Fourth cabinet of Napoleon III

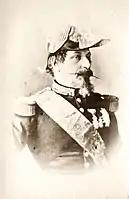
Napoleon III

The Fourth cabinet of Napoleon III was formed on 17 July 1869. It was replaced by the Émile Ollivier ministry on 2 January 1870.